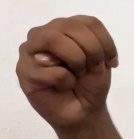
ASL sign: M